Je t'aime, je t'aime

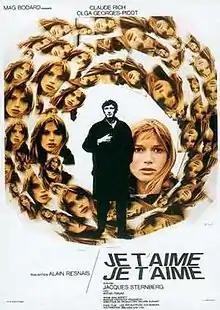
Film poster

Je t'aime, je t'aime ("I Love You, I Love You") is a 1968 French science fiction film directed by Alain Resnais from a screenplay by Jacques Sternberg. The plot centres on Claude Ridder (Claude Rich), who is asked to participate in a mysterious experiment in time travel when he leaves the hospital after a suicide attempt. The experiment, intended to return him to the present after reliving one minute from one year earlier, instead causes him to re-experience moments from his past several years in a disjointed fashion.